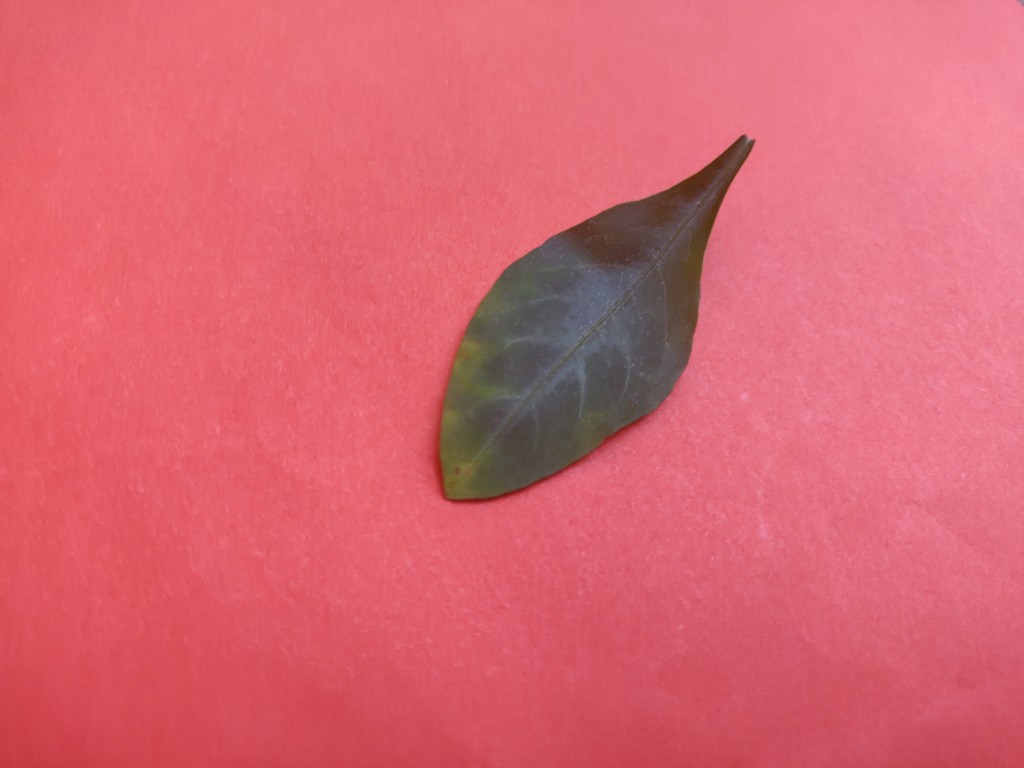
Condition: Unhealthy
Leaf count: single
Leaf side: front